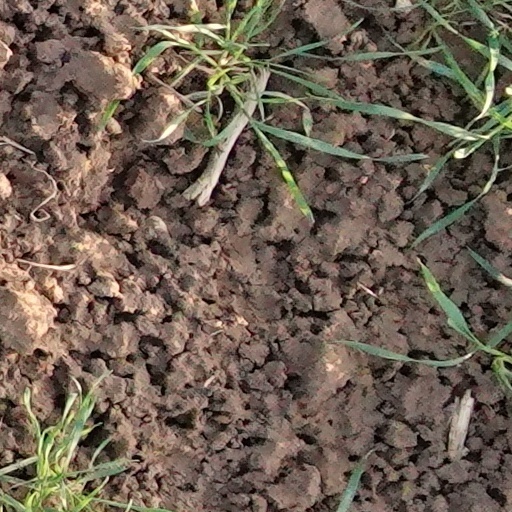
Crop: wheat